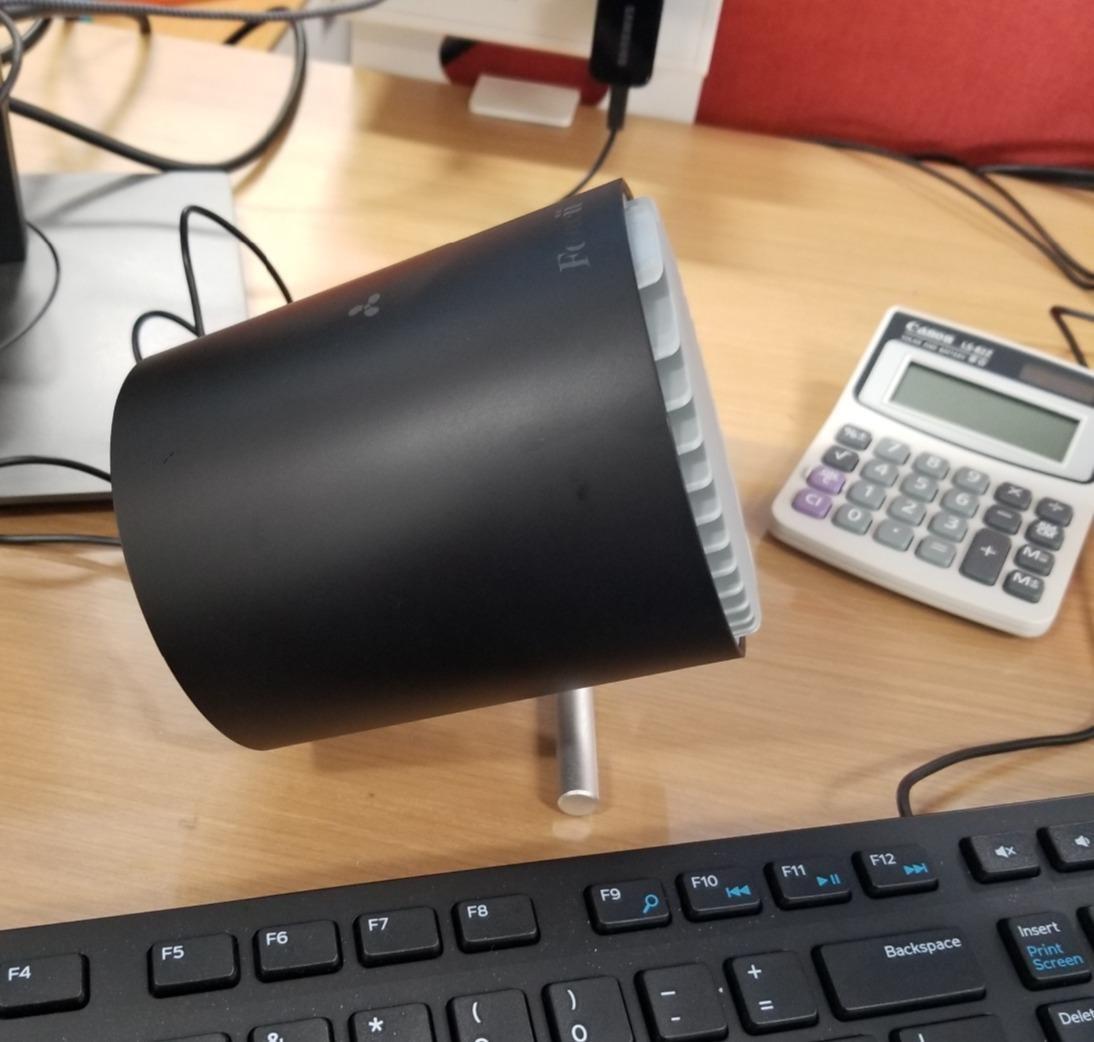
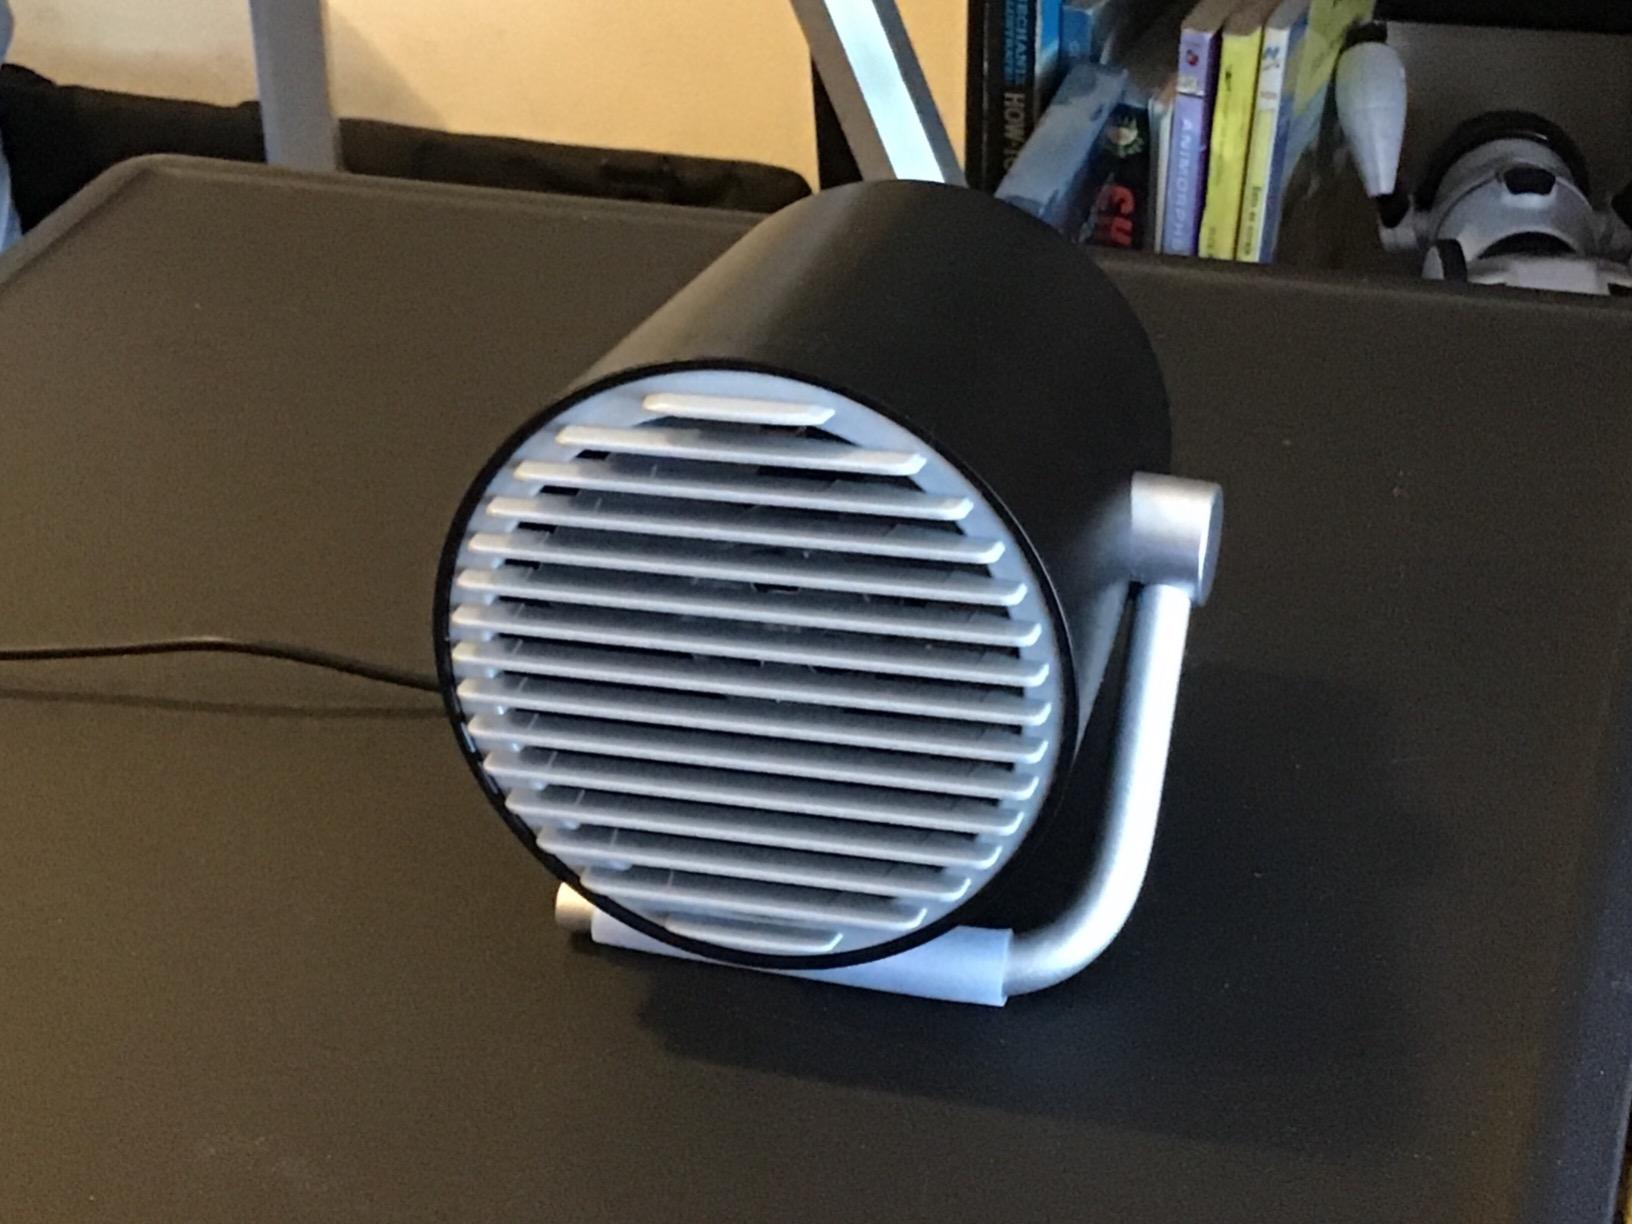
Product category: fan
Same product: yes